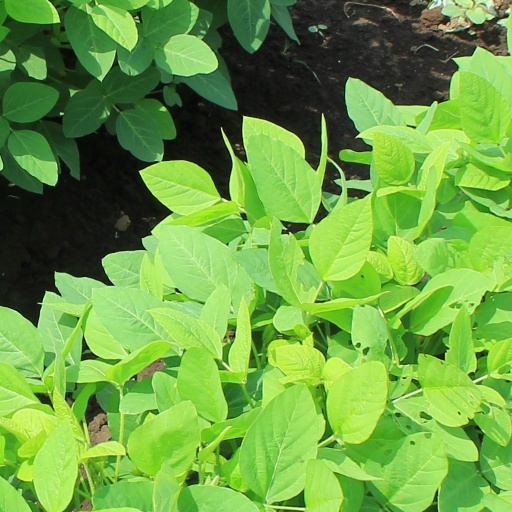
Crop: soybean